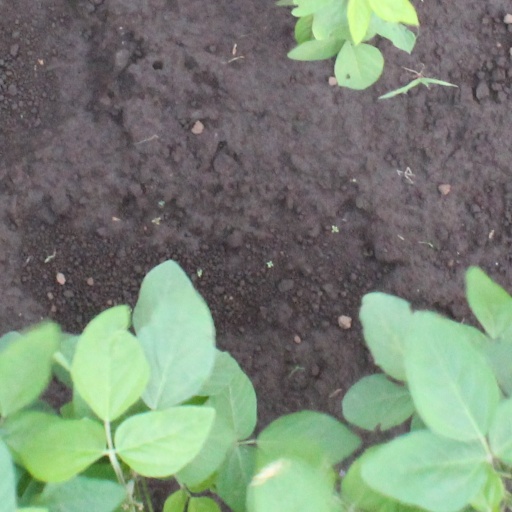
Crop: soybean